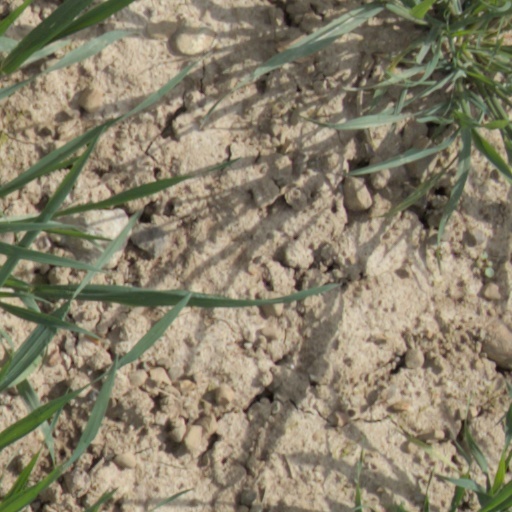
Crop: wheat